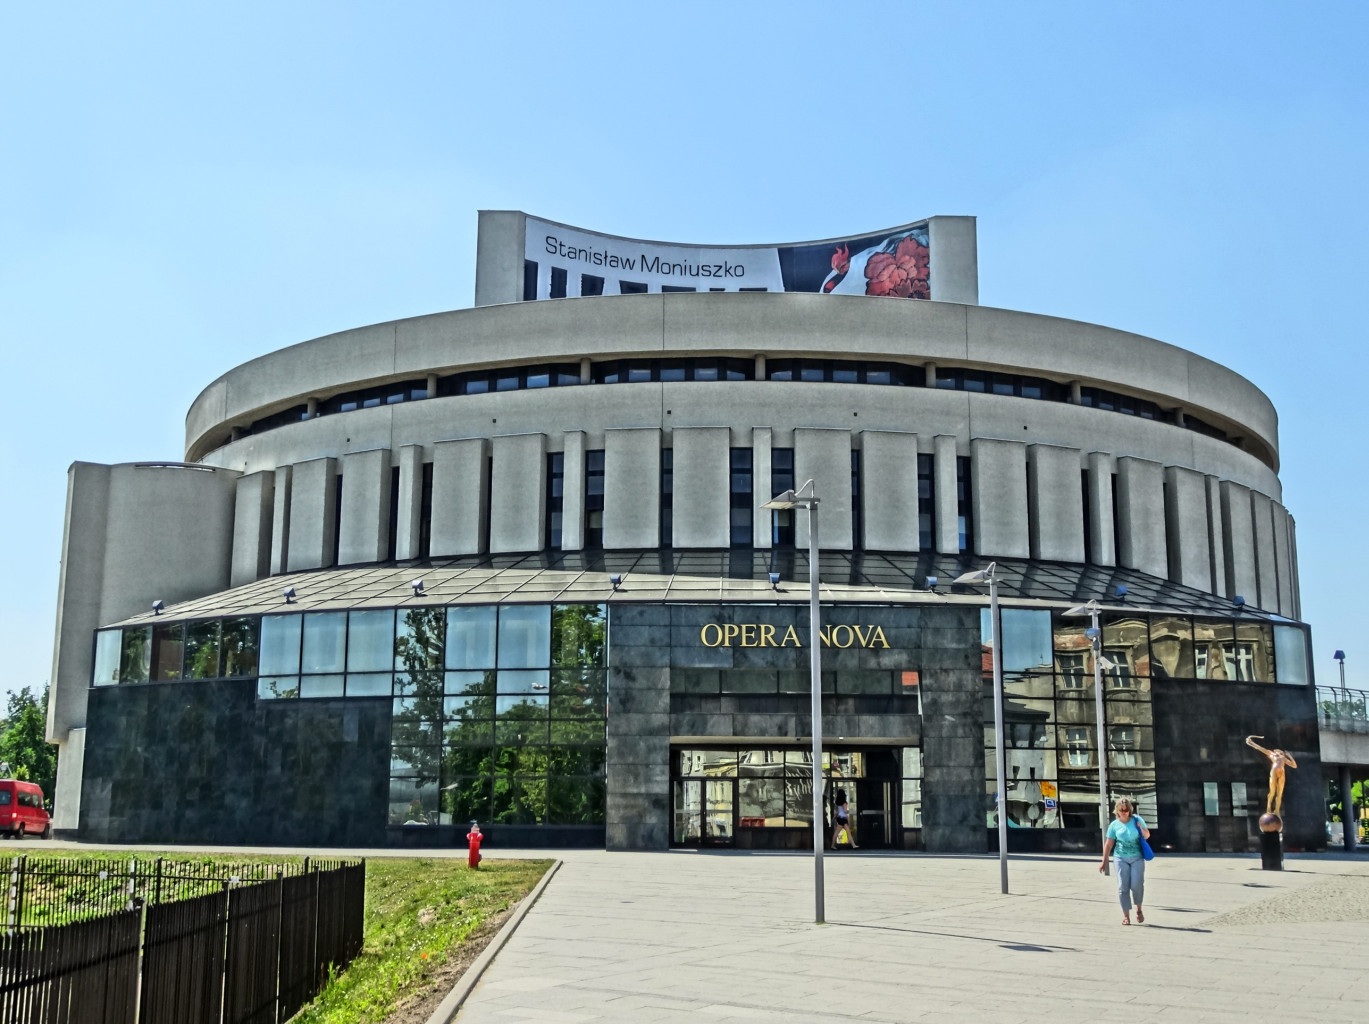
architecture, structure, building, opera, opera house, plaza, landmark, facade, stadium, theatre, arena, poland, culture, nova, headquarters, cultural, public library, convention center, shopping mall, bydgoszcz, sport venue